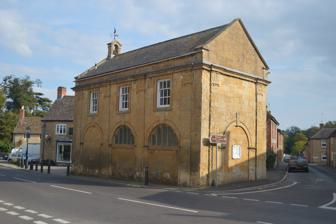
Building: Milborne Port Town Hall
Country: United Kingdom
Year built: 1720
Municipal building in Milborne Port, Somerset, England Milborne Port Town Hall Milborne Port Town Hall Location High Street, Milborne Port Coordinates 50°57′58″N 2°27′38″W / 50.9662°N 2.4605°W / 50.9662; -2.4605 Built 1720 Architectural style(s) Neoclassical style Listed Building – Grade II Official name Town Hall Designated 24 March 1961 Reference no. 1174867 Shown in Somerset Milborne Port Town Hall is a municipal building in the High Street in Milborne Port , Somerset , England. The structure, which serves as meeting place of Milborne Port Parish Council, is a Grade II listed building . History Blue plaque on the east end of the building The building was probably commissioned by the then lord of the manor and member of parliament , Sir Thomas Travell. It was designed in the neoclassical style , built in hamstone ashlar and was completed in 1720. The design involved a symmetrical main frontage of three bays facing onto the High Street. There were three round headed openings formed by Doric order pilasters , voussoirs and keystones on the ground floor and three sash windows with architraves on the first floor. The bays were flanked by full-height pilasters surmounted by triglyphs and guttae , and at roof level, there was a cornice and a hipped roof, with a bellcote at the east end. Internally, the principal rooms were the main hall on the ground floor and the assembly room on the first floor. In 1770, the town hall was the venue for events involving an exploding squib which resulted in a landmark case, known formally as Scott v Shepherd and informally as the flying squib case , which helped establish the principles of remoteness, foreseeability, and intervening cause in modern common law torts (personal injury law). Milborne Port had a very small electorate and a dominant patron, Henry Paget, 1st Marquess of Anglesey , which meant it was recognised by the UK Parliament as a rotten borough . There was also evidence of gerrymandering by both parties in the preceding elections. Its right to elect members of parliament was removed by the Reform Act 1832 . After the volume of agricultural goods traded in the market reduced, the arches were filled in and the building was extended to the south in around 1785. It had become a warehouse by 1791, and it served as a National Charity School in the first half of the 19th century. Sir William Coles Medlycott, 1st Baronet of Ven House took ownership of the town hall when he became the new lord of the manor in 1835. Then, in the 1880s, Sir William Coles Paget Medlycott, 3rd Baronet decided to use it as the venue for a museum of natural history artefacts that he had collected. By the start of the First World War , the building was being used as a drill hall by a company of the 4th Battalion of the Dorset Regiment . Sir James Christopher Medlycott, 8th Baronet sold the building to Milborne Port Parish Council in 1949, and the assembly room then became the regular meeting place of the parish council. The town hall clock, which had stopped working, was fully refurbished in 2021. References